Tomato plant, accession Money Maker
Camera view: bottom (45 deg); turntable rotation: 90 degrees
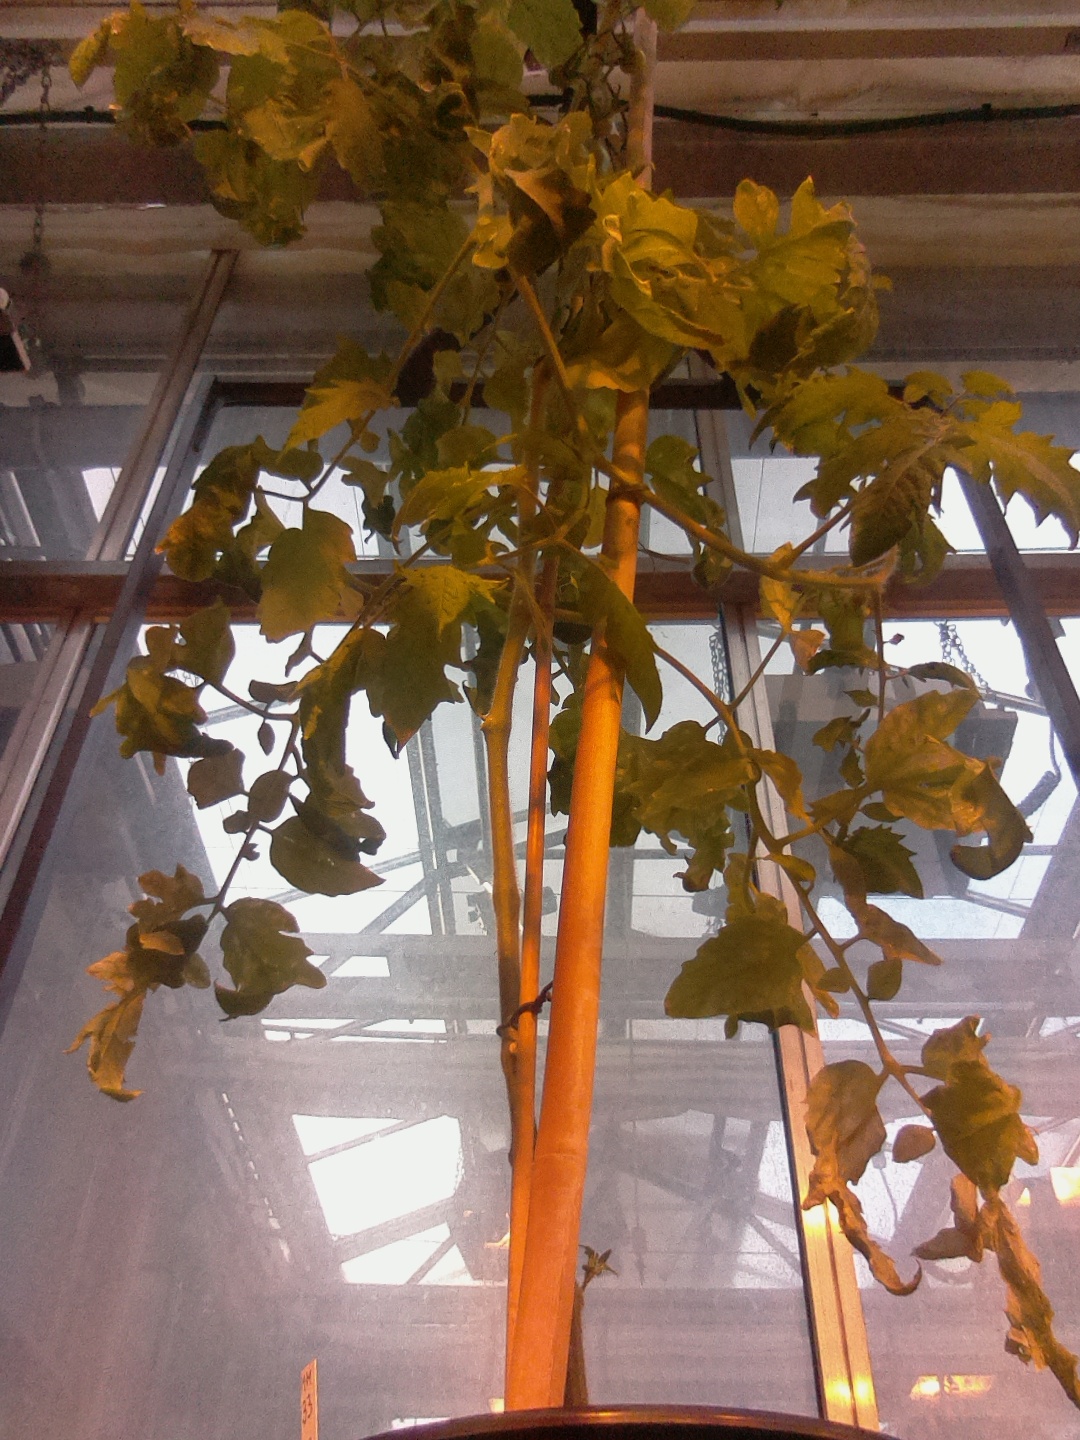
BBCH growth stage 78: 80% -90% of final fruit size